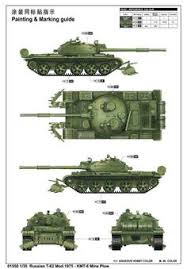
Label: Tank